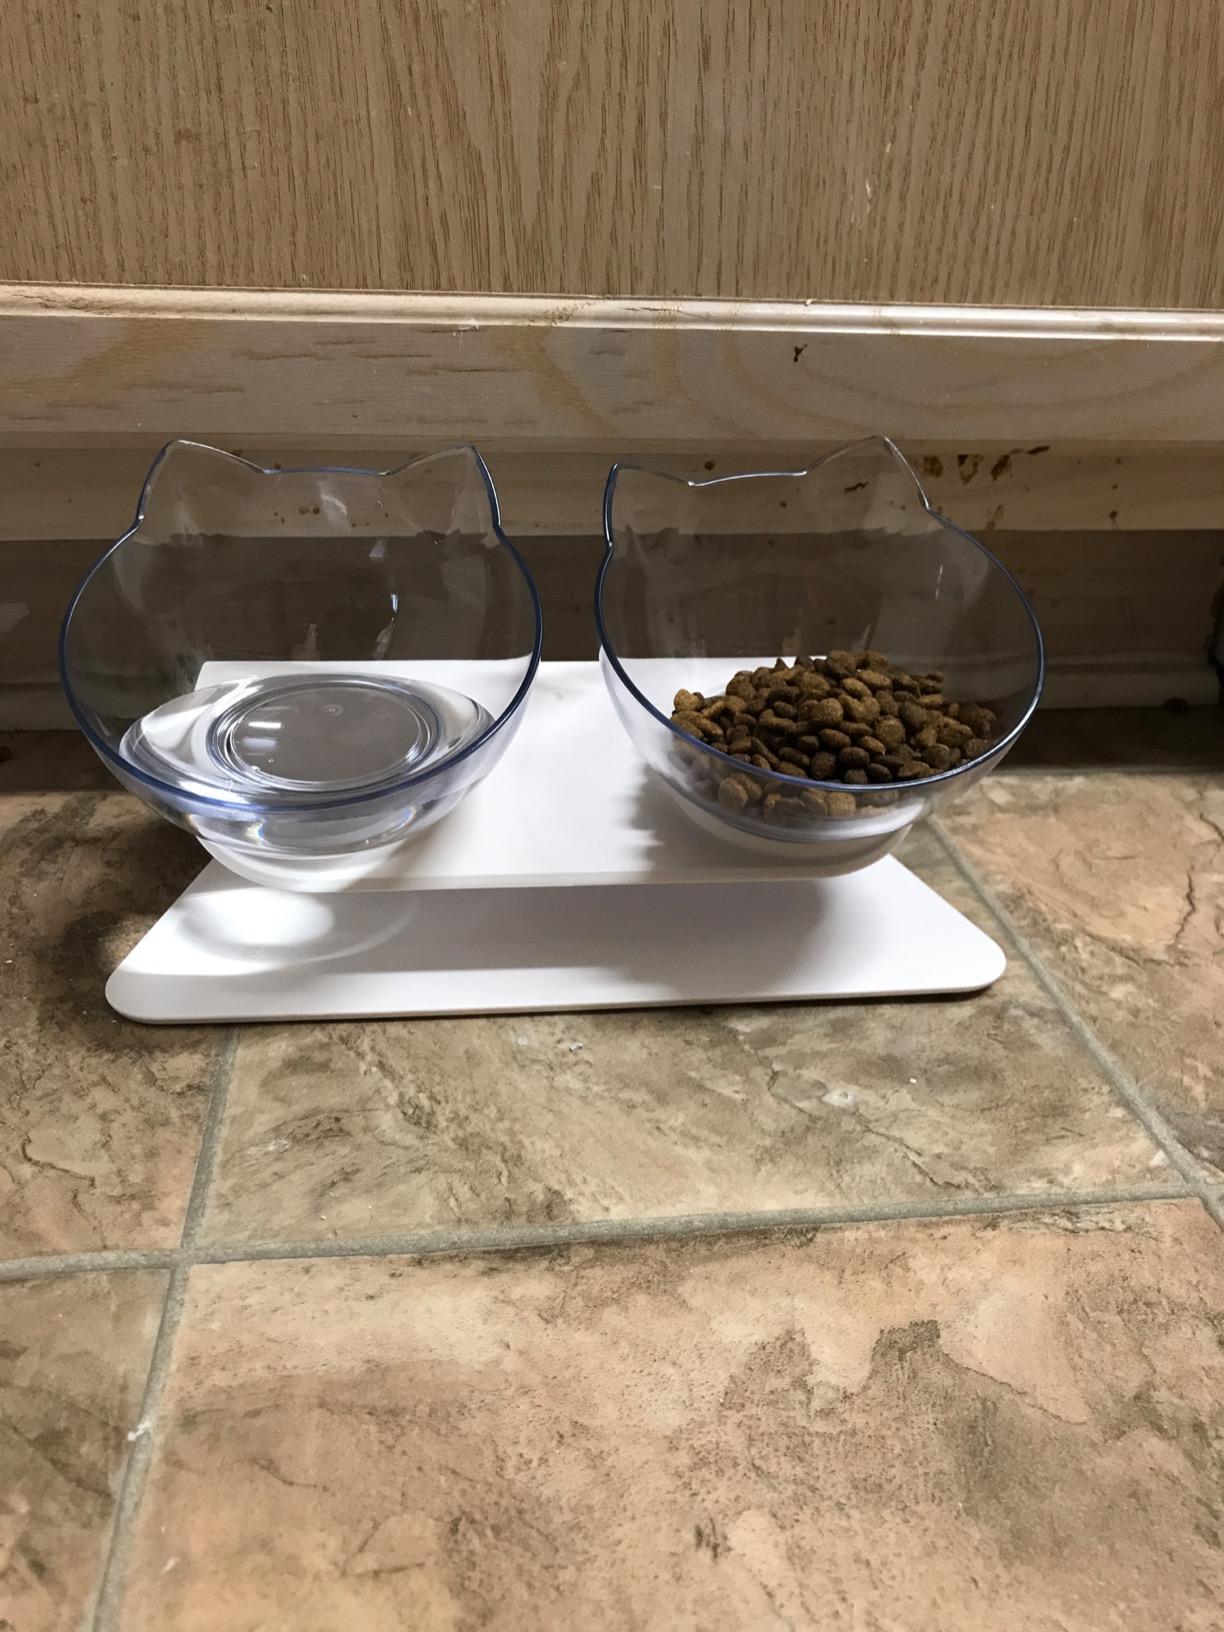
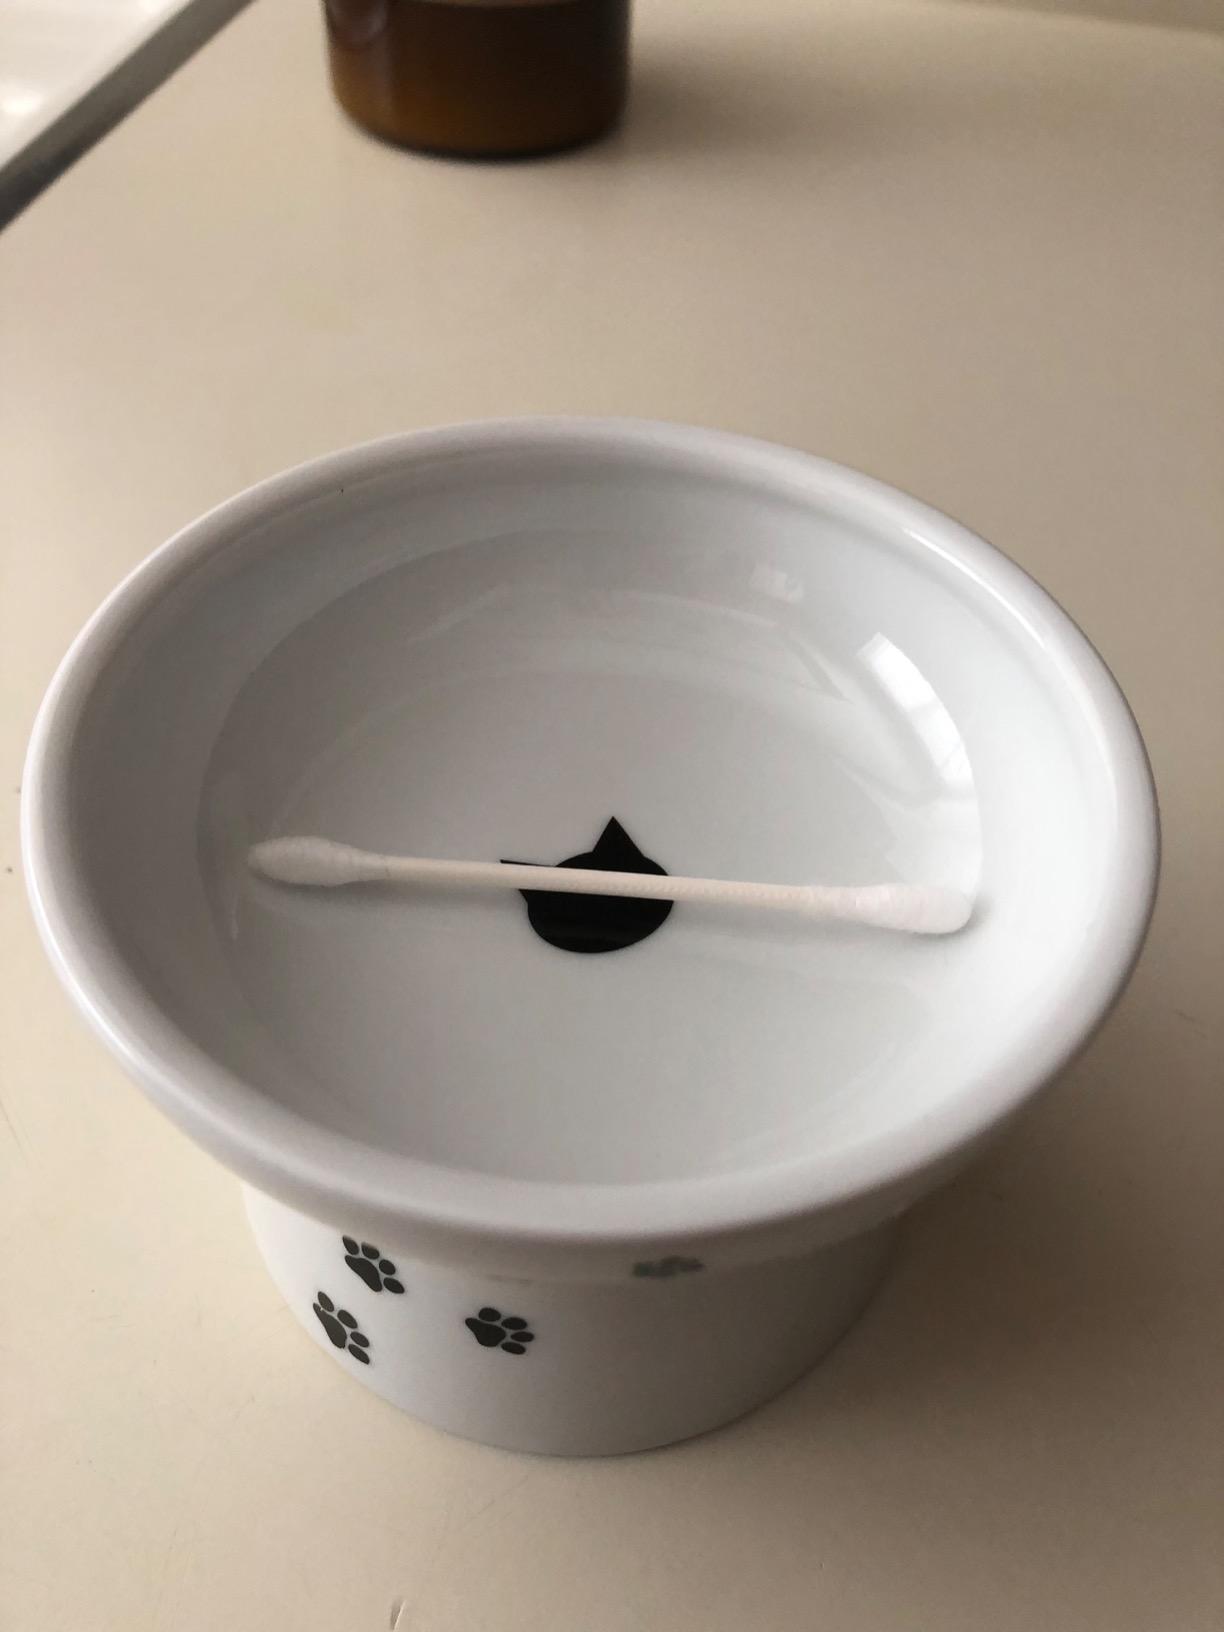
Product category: items_bowl
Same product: no